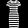
Label: Dress